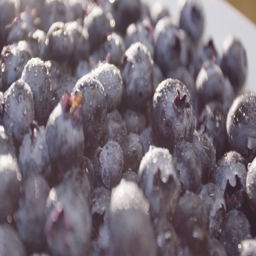
a close - up shot of fresh blueberries on the breakfast table .